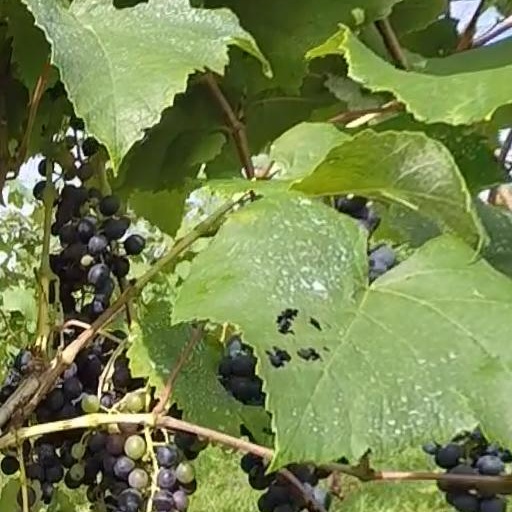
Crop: grape